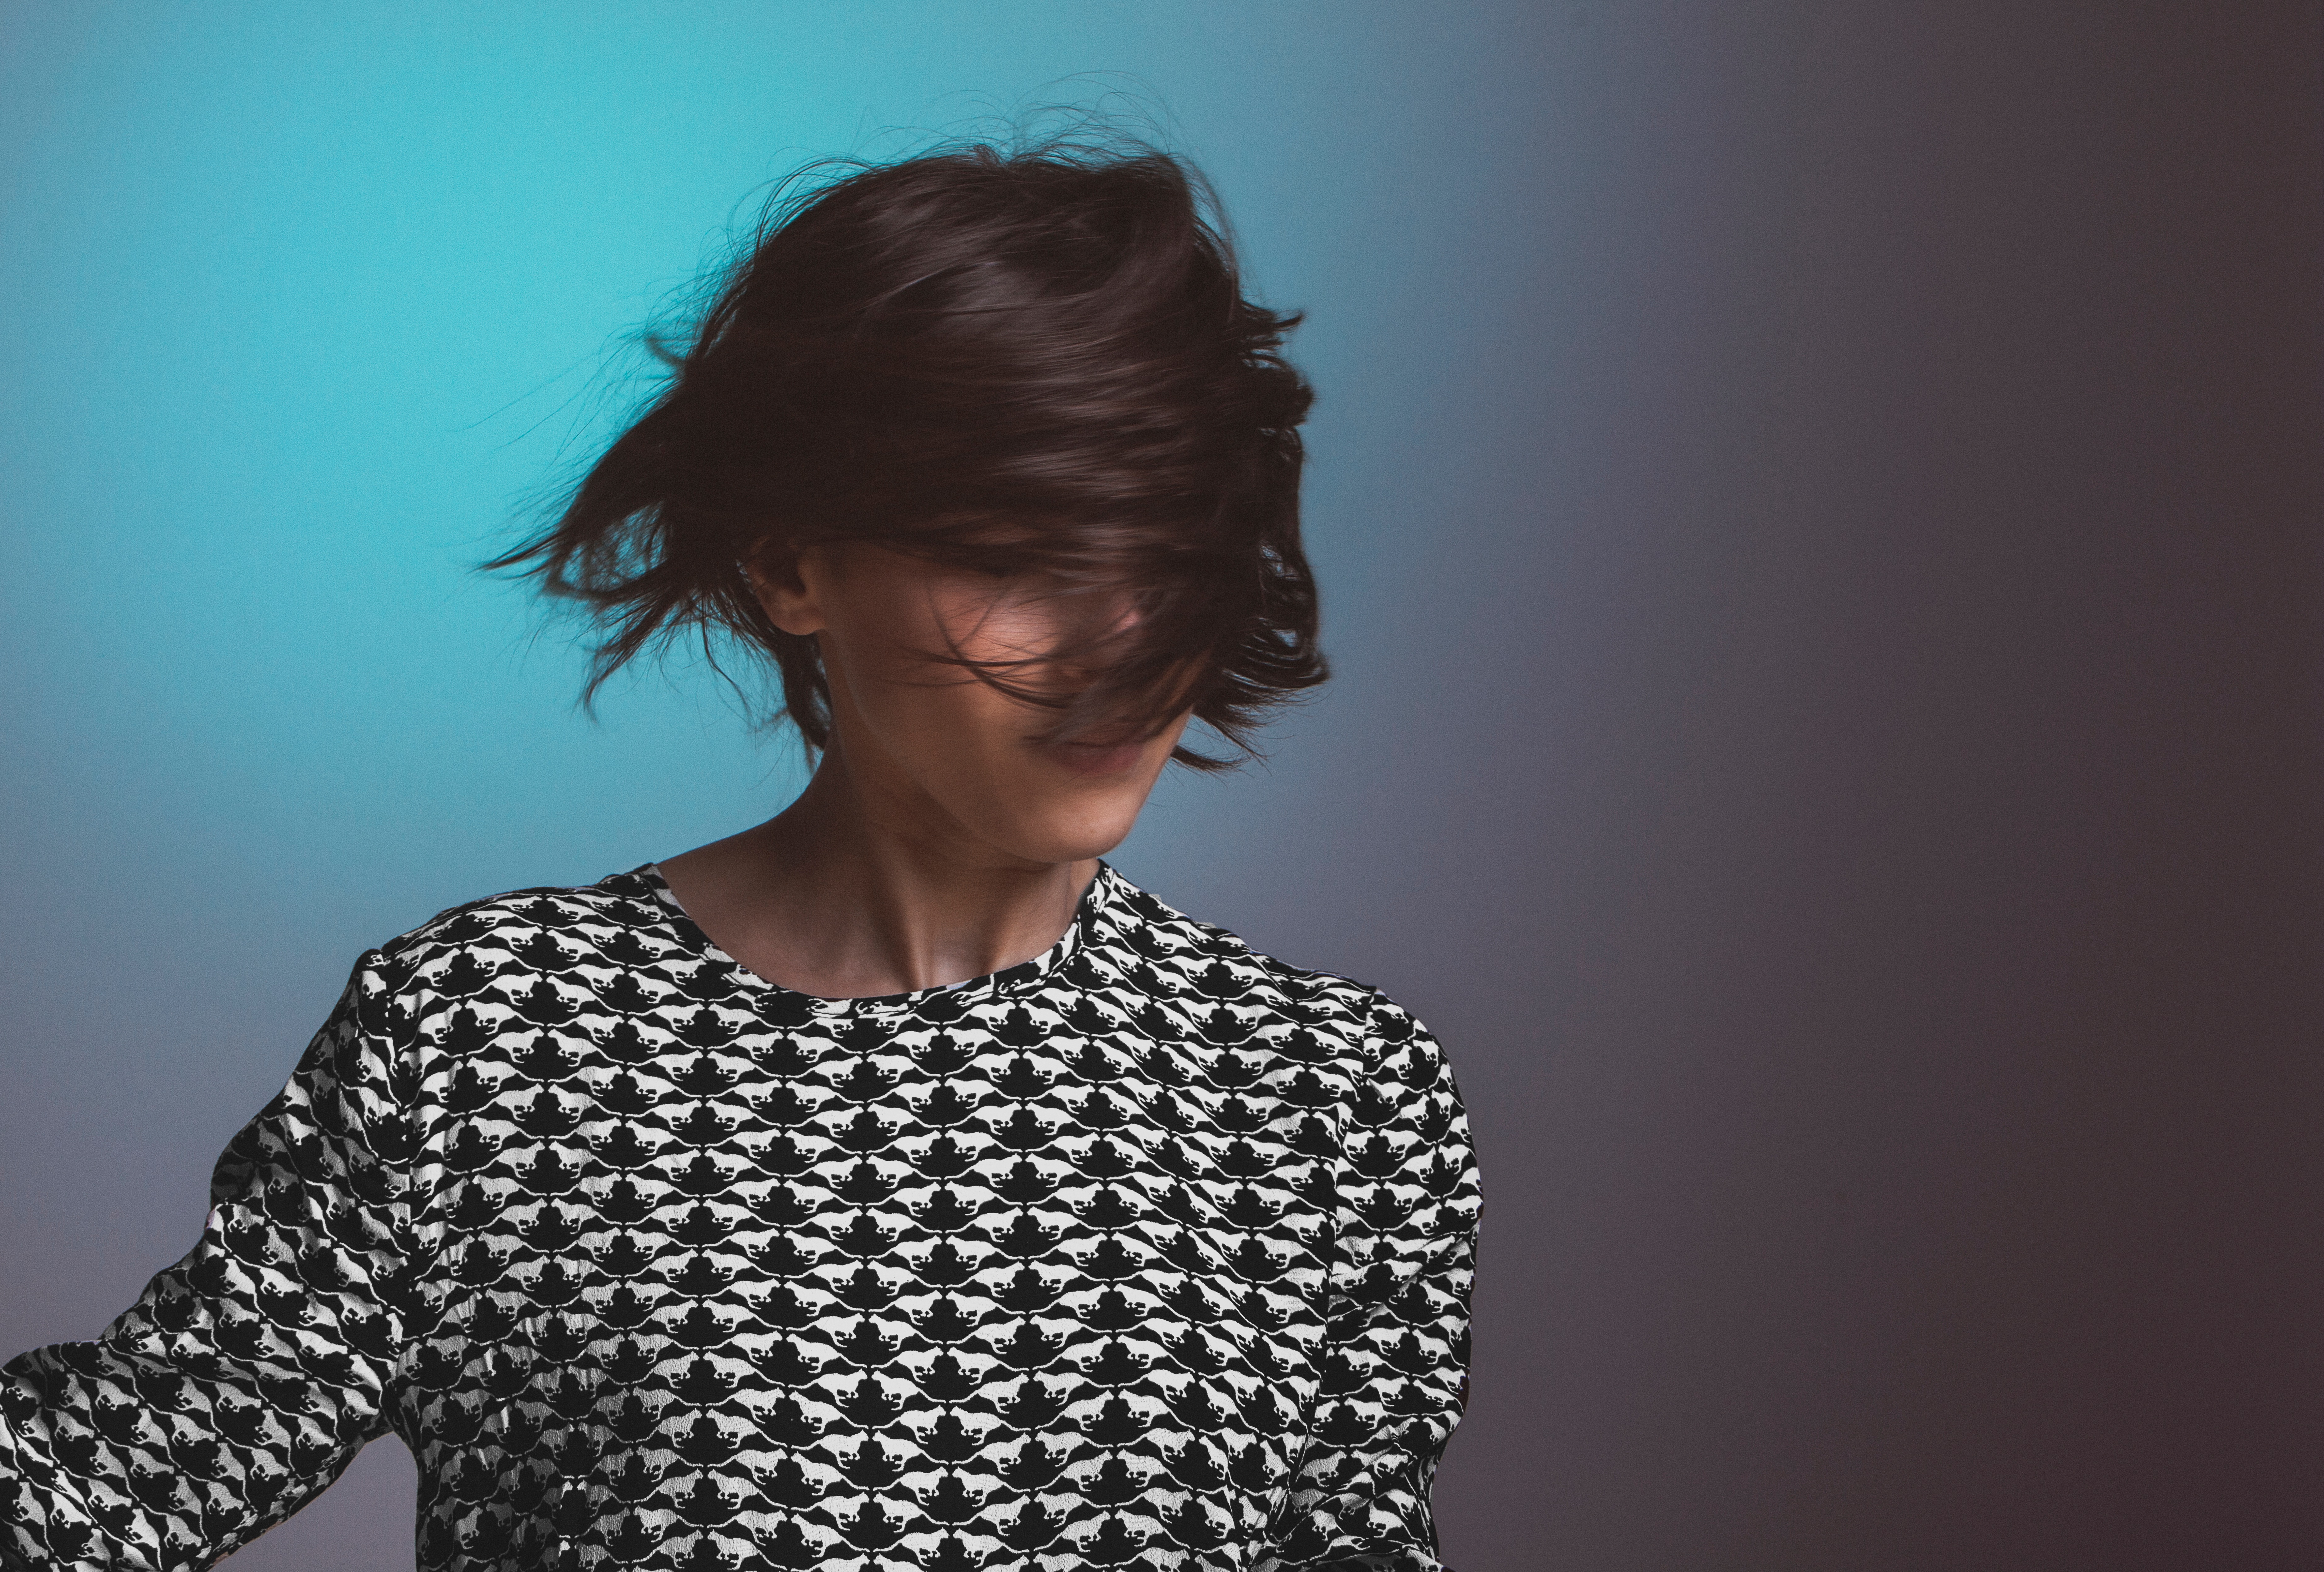
hair, white, pattern, portrait, model, spring, red, color, fashion, blue, black, hairstyle, design, glasses, beauty, photo shoot, sense